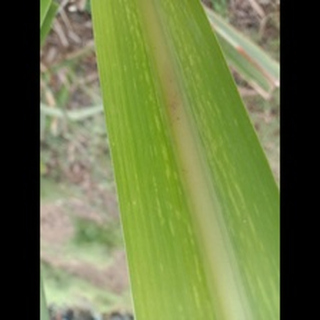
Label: sugarcane_mosaic